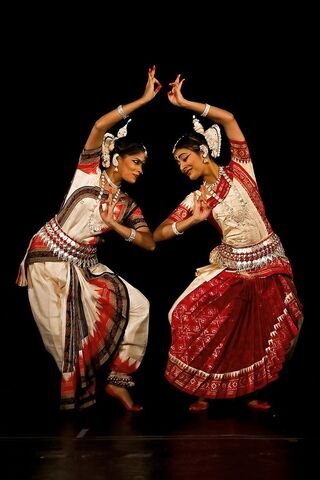
Dance form: odissi